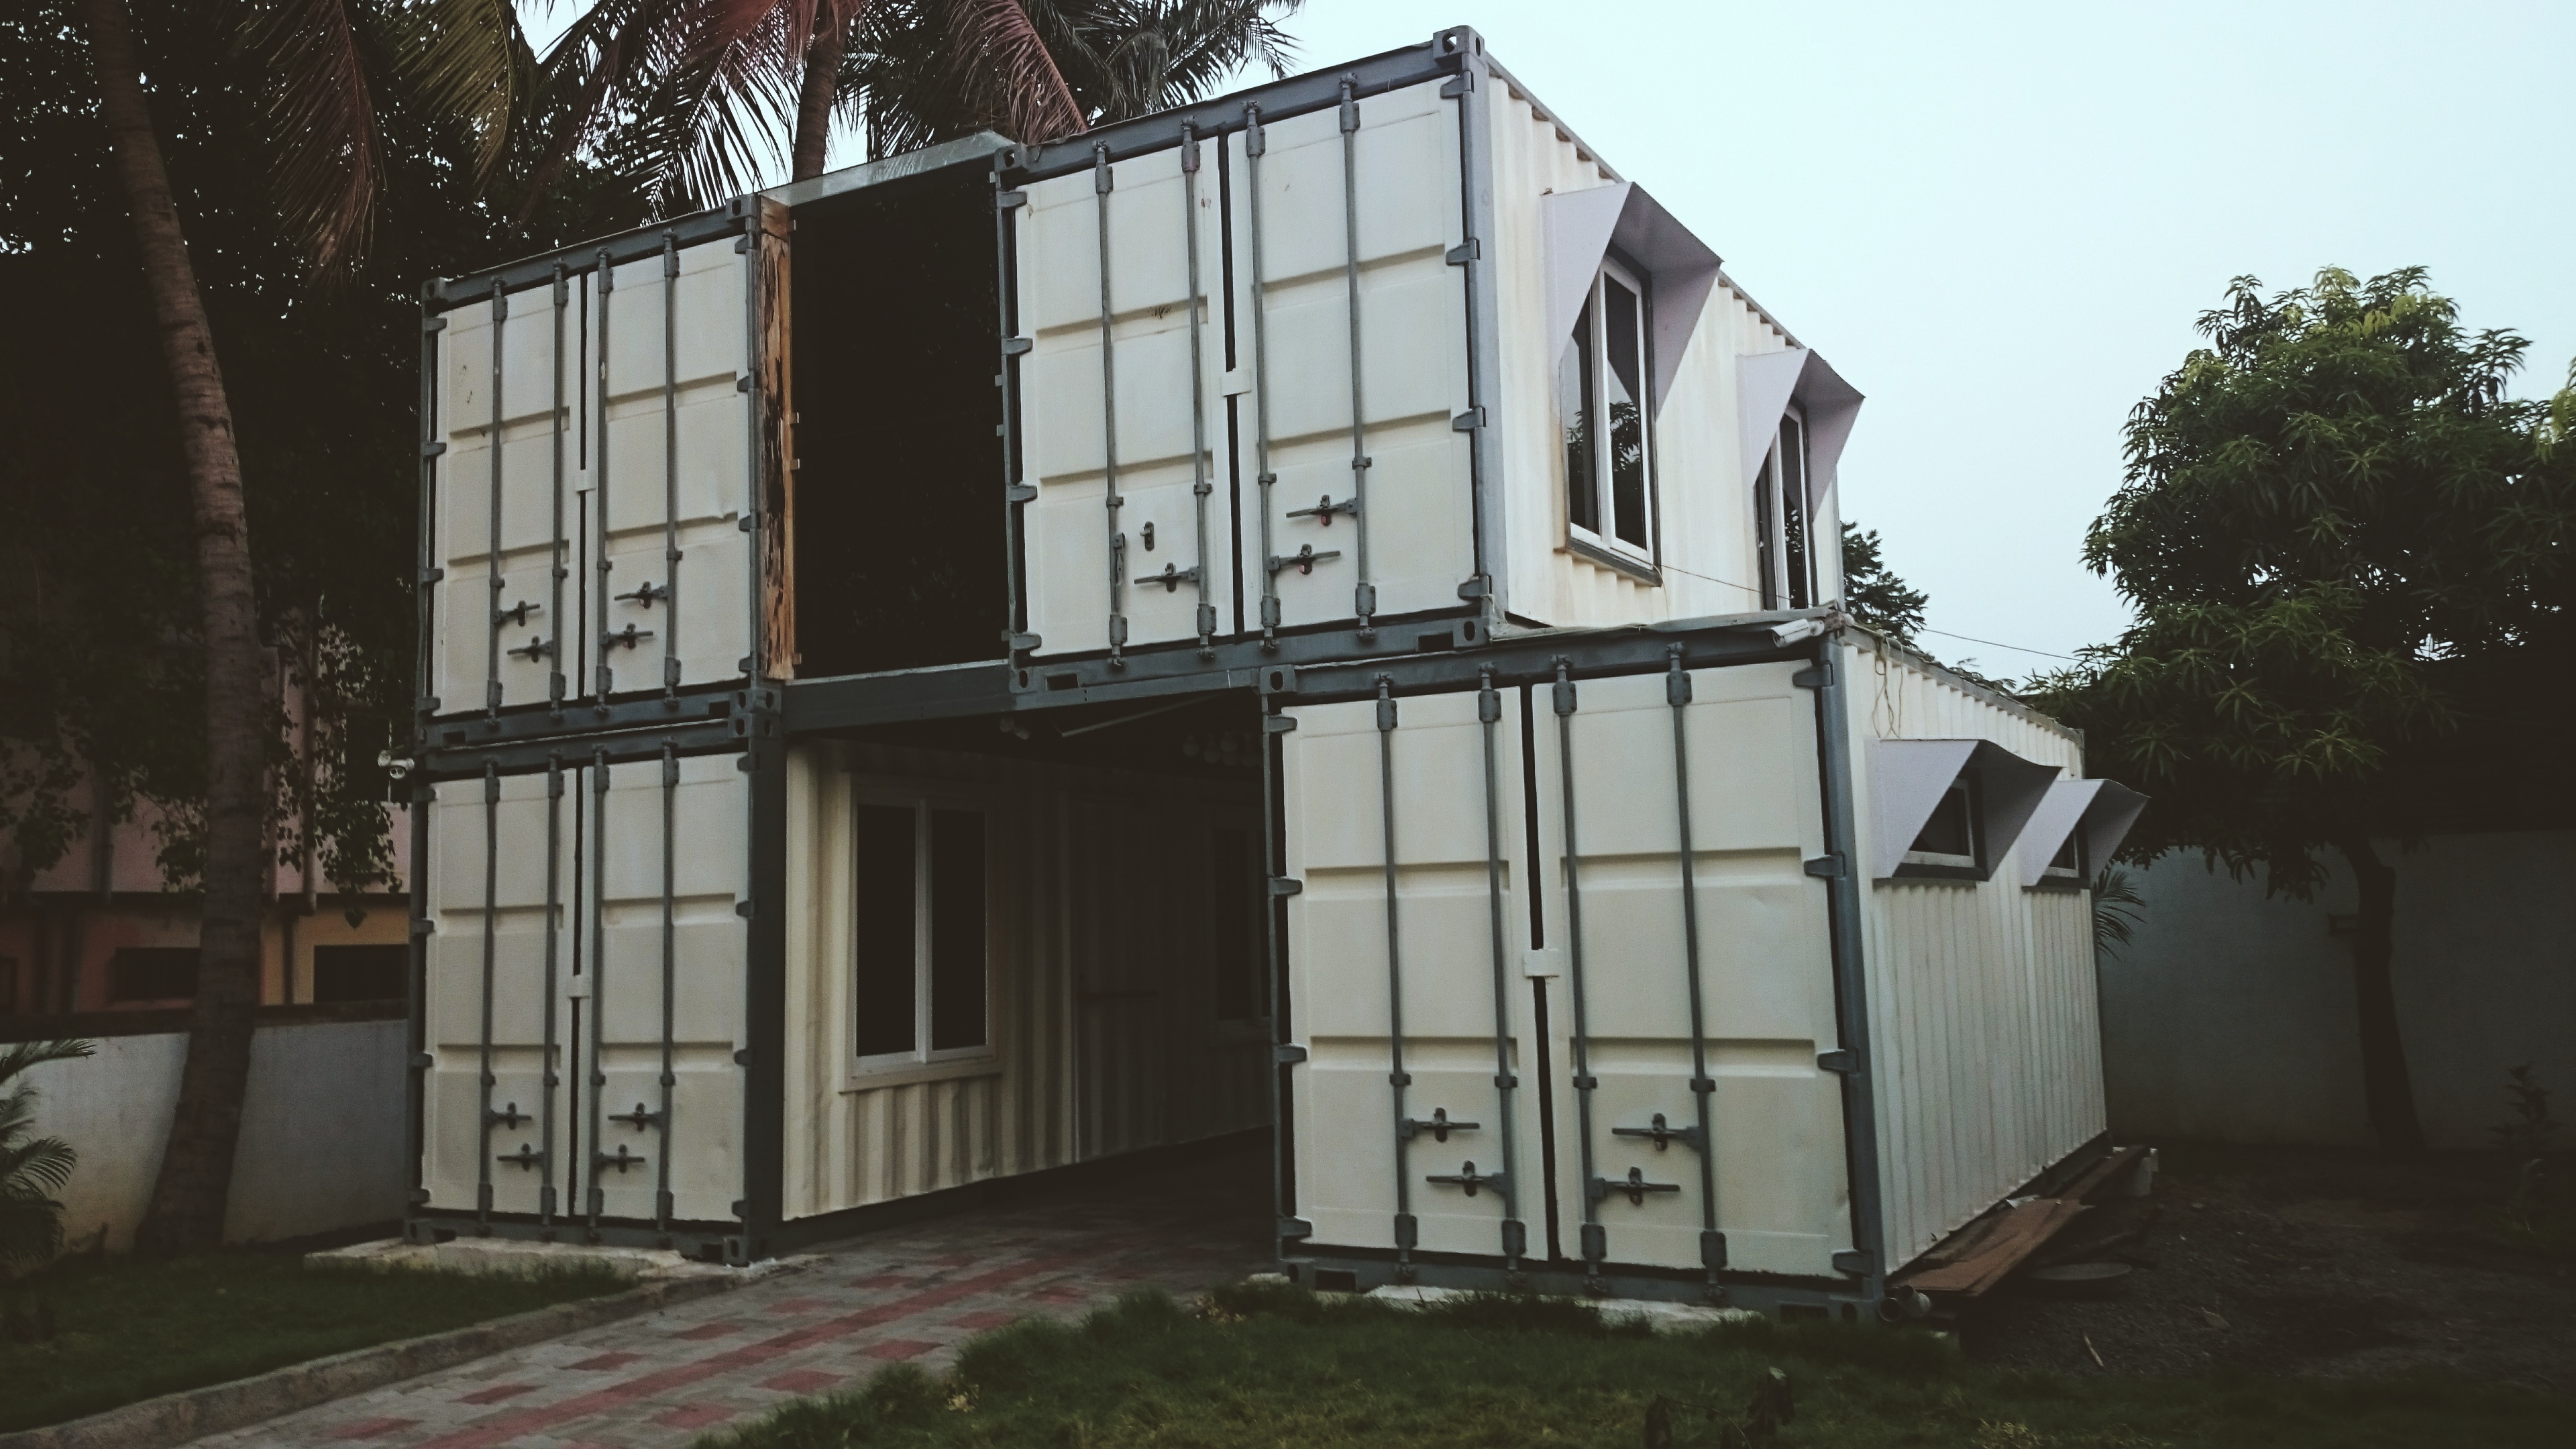
architecture, house, window, building, home, shed, shack, cottage, facade, property, siding, residential area, outdoor structure